Morecambe Town Hall

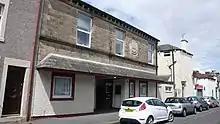
The old town hall on Morecambe Street

The building was commissioned to replace the old 19th century town hall, which had been built for the Poulton, Bare and Torrisholme Local Board of Health, on Morecambe Street. The device of a three-masted ship in full sail, which had been used by Morecambe Corporation, still appears on the front of the old building.